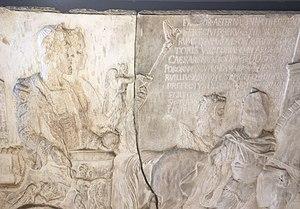
Bas-relief des Tetricus ""trouvé"" en fouilles à Nérac par le sculpteur-faussaire Maximilien Théodore Chrétin. Le ""faux de Nérac"". Italiano: Bassorilievo in marmo rappresentante l'imperatore Tetrico I e suo figlio Tetrico II su una quadriga è scoperto nel 1832 a Nérac, nel Lot-et-Garonne. Si tratta di un falso prodotto da Maximilien Théodore Chrétin, in combutta con Alexandre Du Mège."